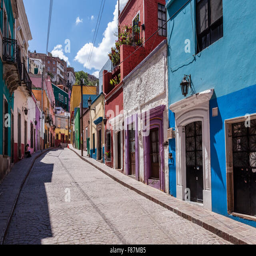
colorful street in the historic downtown